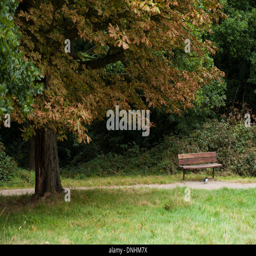
a wooden park bench alongside a gravel path